Maurice Duplessis

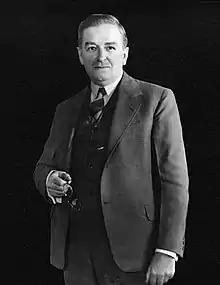
Duplessis in 1947

Maurice Le Noblet Duplessis, (April 20, 1890 – September 7, 1959) byname "Le Chef" ("The Boss"), was a Canadian lawyer and politician who served as the 16th premier of Quebec. A conservative, nationalist, populist, anti-communist, anti-unionist and fervent Catholic, Duplessis and his party, the Union Nationale"," dominated provincial politics from the 1920s to the 1950s. With a total of 18 years and 82 days in office, he remains the longest-serving premier in Quebec history.